History of New York (state)

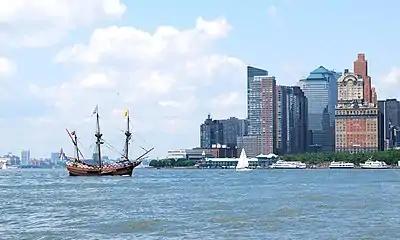
A historical juxtaposition: a replica of Henry Hudson's 17th-century "Halve Maen" passes modern-day lower Manhattan where the original ship would have sailed while investigating New York Harbor.

The history of New York begins around 10,000 B.C. when the first people arrived. By 1100 A.D. two main cultures had become dominant as the Iroquoian and Algonquian developed. European discovery of New York was led by Giovanni da Verrazzano in 1524 followed by the first land claim in 1609 by the Dutch. As part of New Netherland, the colony was important in the fur trade and eventually became an agricultural resource thanks to the patroon system. In 1626, the Dutch thought they had bought the island of Manhattan from Native Americans. In 1664, England renamed the colony New York, after the Duke of York and Albany, brother of King Charles II. New York City gained prominence in the 18th century as a major trading port in the Thirteen Colonies.